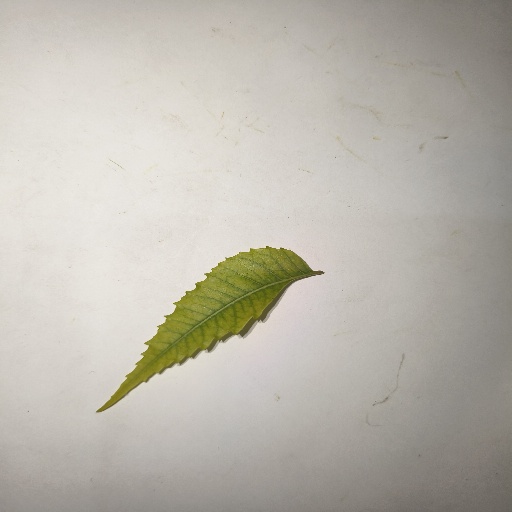
Species: Neem
Leaf condition: Yellow Leaf